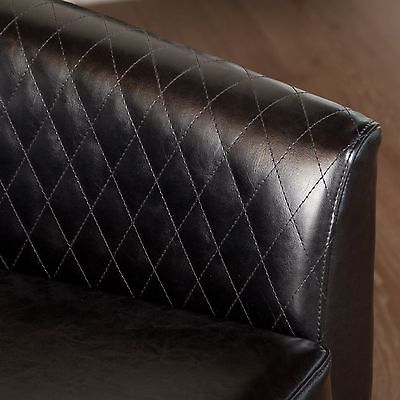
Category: chair